William Morris, 1st Viscount Nuffield

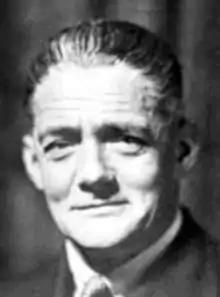
Morris

William Richard Morris, 1st Viscount Nuffield (10 October 1877 – 22 August 1963), was an English motor manufacturer and philanthropist. He was the founder of Morris Motors Limited and is remembered for establishing the Nuffield Foundation, the Nuffield Trust and Nuffield College, Oxford, as well as being involved in his role as president of Bupa in creating what is now Nuffield Health. He took his title from the village of Nuffield, Oxfordshire, where he lived.